Romanian Air Corps

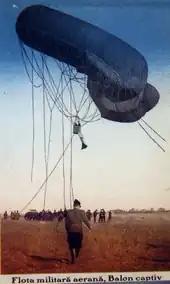
Romanian Drachen captive balloon on the front in Moldavia, 1917

From February, the Romanian and French specialists of the 2nd Aeronautical Group were able to intercept and decrypt the German radio messages, which contributed to completing the commanders’ big picture of the enemy’s strength, deployments and intentions obtained through surveillance and photography. In parallel with reconnaissance and combat missions, the aviation bombed enemy military and transport facilities. One of the most important bombing missions was done by the 3rd Aeronautical Group on 31 March, with 19 aircraft. The Romanian and French crews destroyed the railroad, docks and facilities from the Port of Brăila and sank two German military ships. From May onwards, the aviation started night bombings using Farman F.40 and Bréguet bombers against important enemy targets: the Port of Brăila; Brașov’s plants; the airfields at Focșani, Covasna, Miercurea-Ciuc and Târgu Secuiesc; the Buzău-Râmnicu Sărat-Focșani and Buzău-Făurei-Ianca-Brăila railroads and railway stations.